L. T. C. Rolt

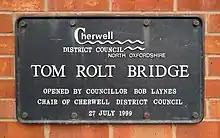
Plaque at Bridge 164 on the Oxford Canal, Banbury

Rolt observed the changes in society resulting from the industrial-scientific revolution. In the epilogue to his biography of Brunel he wrote, two years before C. P. Snow made similar statements about the split between the arts and sciences: